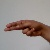
The image shows a hand gesture representing the letter 'H' in Indian Sign Language.